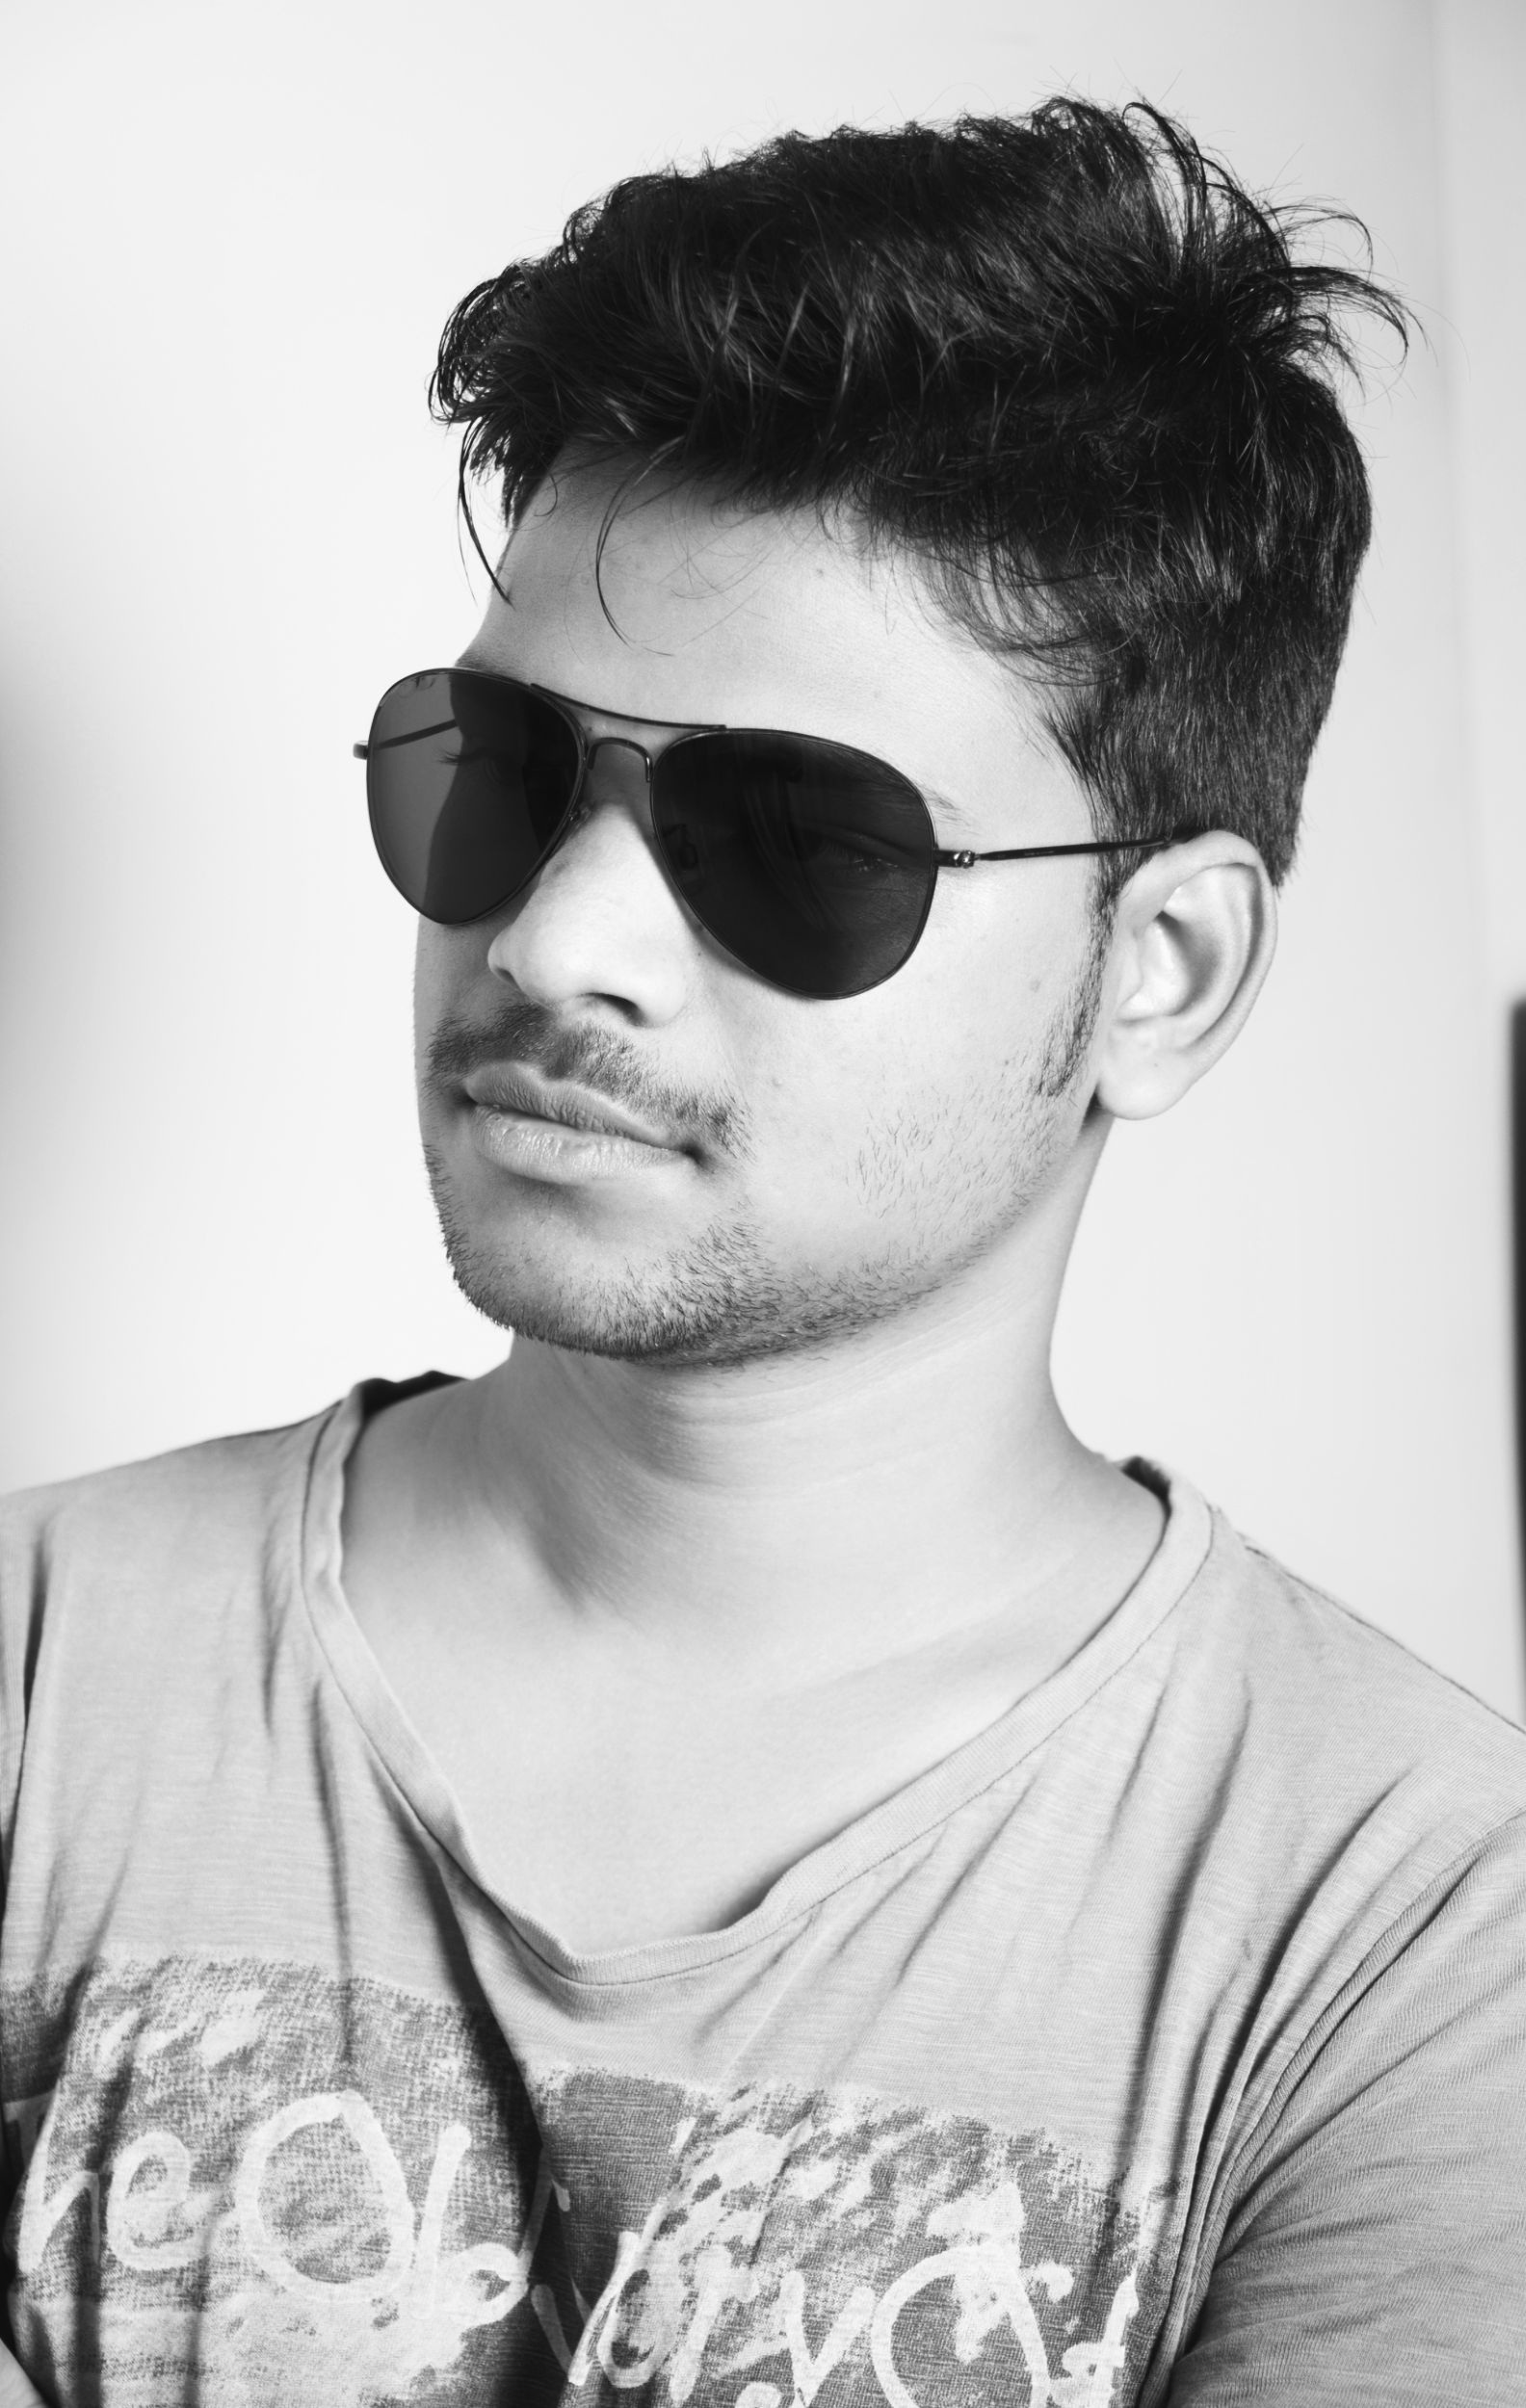
man, black and white, hair, white, male, portrait, model, young, black, monochrome, hairstyle, face, drawing, cool, sunglasses, eye, glasses, moustache, eyewear, beauty, photo shoot, monochrome photography, portrait photography, facial hair, vision care